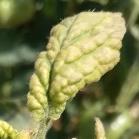
Crop: Tomato
Condition: virosis-d